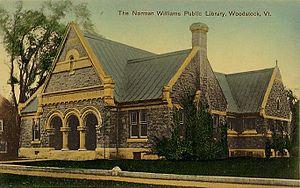
Un livre est un document écrit formant unité et conçu comme tel, composé de pages reliées les unes aux autres. Il a pour fonction d'être un support de l'écriture, permettant la diffusion et la conservation de textes de nature variée.